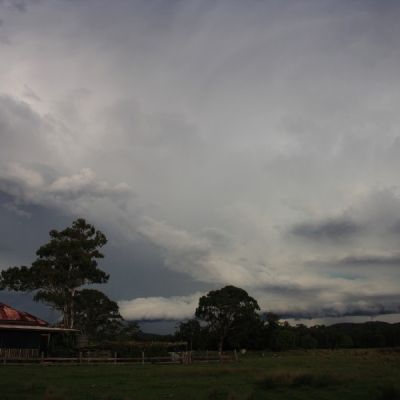
Cloud type: Cumulonimbus (Cb)